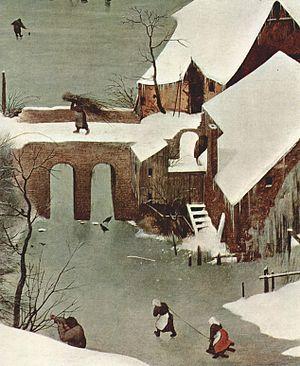
L'Atlas des géographes d'Orbæ est une série d'albums illustrés écrite et dessinée par François Place et publiée en trois tomes entre 1996 et 2000.